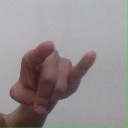
अक्षर: च